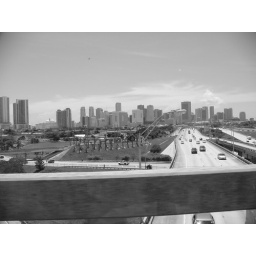
another in black and white